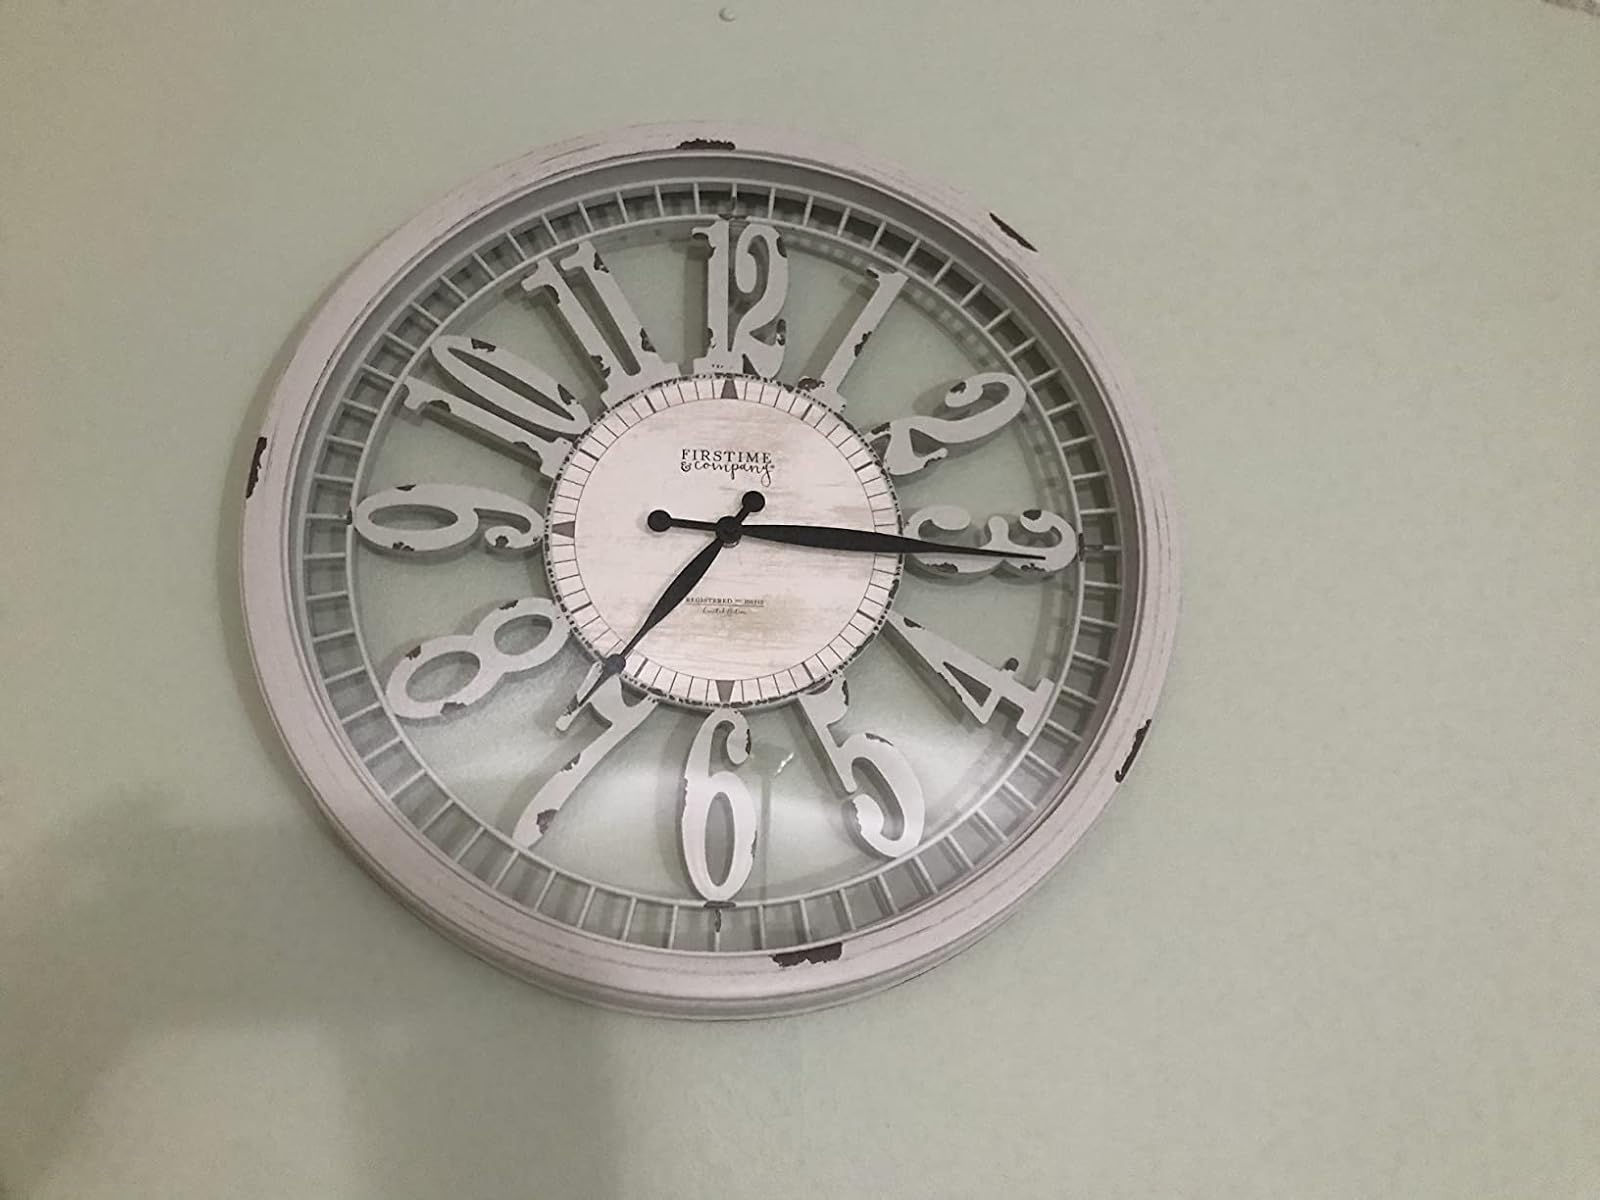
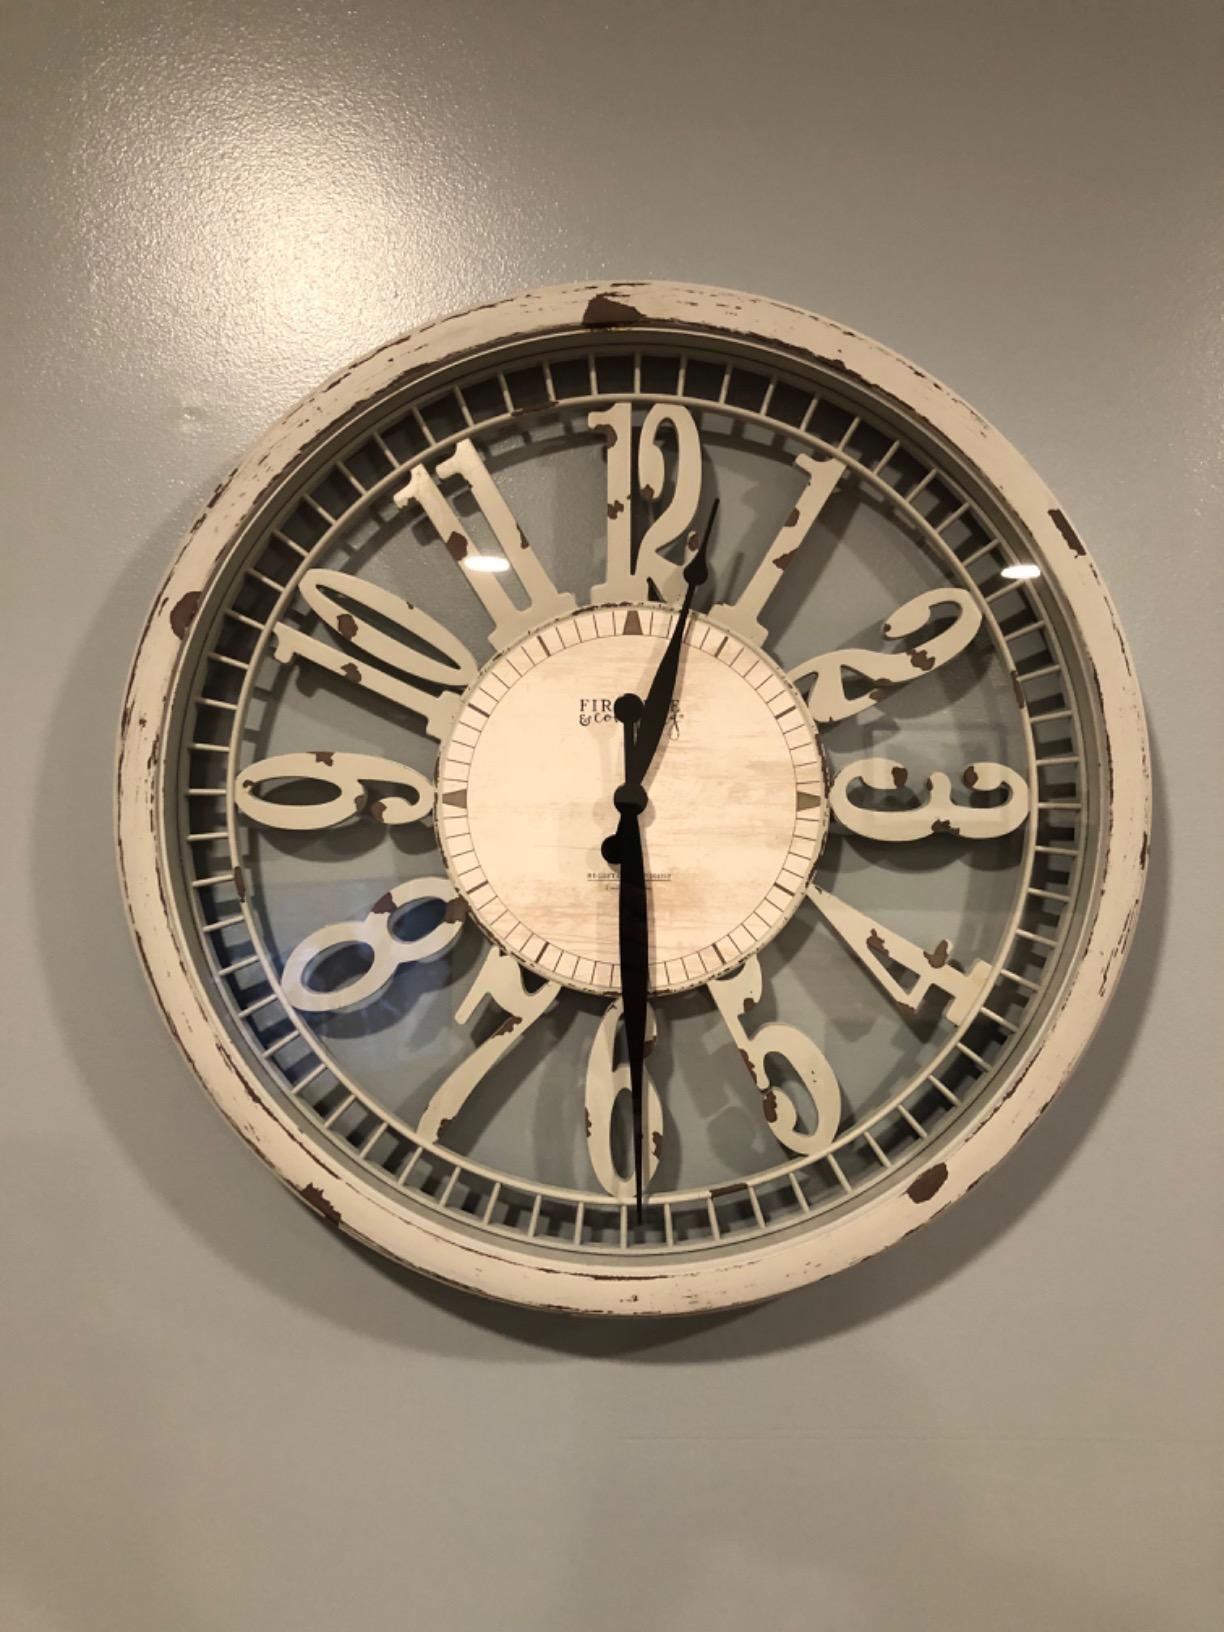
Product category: clock
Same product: yes